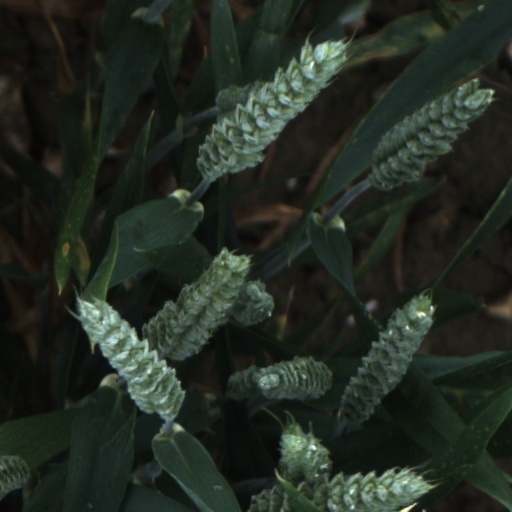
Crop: wheat